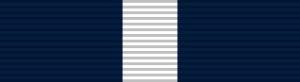
Daniel E. Barbey, né le 23 décembre 1889 à Portland et mort le 11 mars 1969 à Bremerton, est un vice admiral de l'United States Navy. Diplômé de l'Académie navale d'Annapolis, il participe à l'occupation américaine du Nicaragua en 1912 et à l'occupation américaine de Veracruz en 1915. Pendant qu'il sert avec la Section des Plans de Guerre du Bureau de la navigation à Washington, D.C. dans l'Entre-deux-guerres, il développe un intérêt pour la guerre amphibie. En 1938, il publie Fleet Training Publication 167 – Landing Operations Doctrine, United States Navy, qui devient la bible de la marine pour les opérations amphibies et qui demeure en usage tout au long de la Seconde Guerre mondiale.